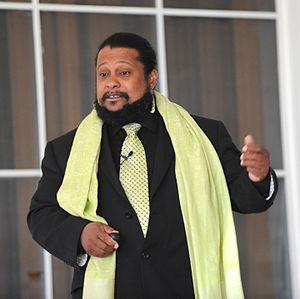
Tyrone B. Hayes est un biologiste américain, professeur de l'Université de Californie à Berkeley, connu pour ses recherches sur l'effet perturbateur endocrinien de l'atrazine, l'herbicide produit par la société Syngenta.